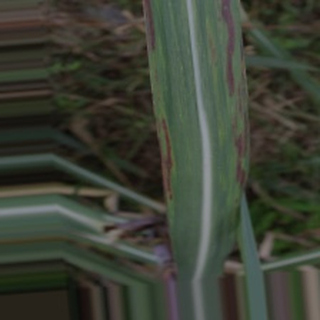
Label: sugarcane_bacterial_blight